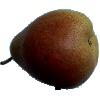
Label: Pear Forelle 1